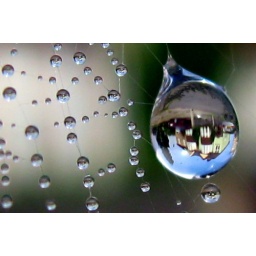
My neighbour's house in a water droplet.